Avgust Demšar

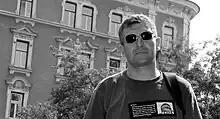
Avgust Demsar

Tomaž Zupančič, better known under his pen name Avgust Demšar, (born 1962 in Maribor) is a Slovenian writer who specialises in detective fiction.